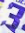
Number: 3